Saint-Manvieu-Norrey

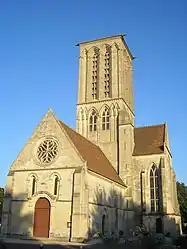
The church in Saint-Manvieu-Norrey

Saint-Manvieu-Norrey is a commune in the Calvados department in the Normandy region in northwestern France.